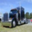
Label: truck